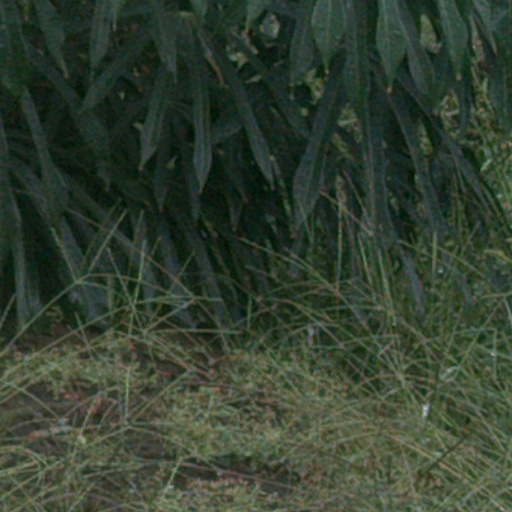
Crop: cassava